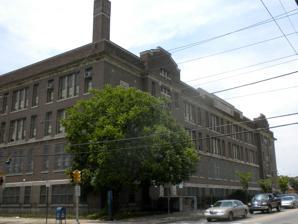
Building: John M. Patterson School
Country: United States of America
Year built: 1921
United States historic place John M. Patterson School U.S. National Register of Historic Places John M. Paterson School, June 2010 Show map of Philadelphia Show map of Pennsylvania Show map of the United States Location 7001 Buist Ave., Philadelphia , Pennsylvania , United States Coordinates 39°54′58″N 75°14′12″W / 39.9162°N 75.2367°W / 39.9162; -75.2367 Area 2.5 acres (1.0 ha) Built 1920–1921 Built by John D. Cassell Architect Irwin T. Catharine Architectural style Colonial Revival MPS Philadelphia Public Schools TR NRHP reference No. 88002305 Added to NRHP November 18, 1988 The John M. Patterson School is a historic American elementary school located in the Penrose neighborhood of Philadelphia , Pennsylvania , United States . It is part of the School District of Philadelphia . It was added to the National Register of Historic Places in 1988. History and architectural features Designed by Irwin T. Catharine , this historic structure was built between 1920 and 1921. It is a three-story, eight-bay by three-bay, brick building that sits on a raised stone basement. Designed in the Colonial Revival -style, it features a large center entrance, stone coping, and a parapet . The building was added to the National Register of Historic Places in 1988. References